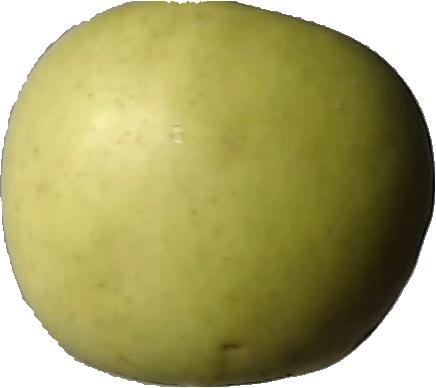
Label: apple_golden_3